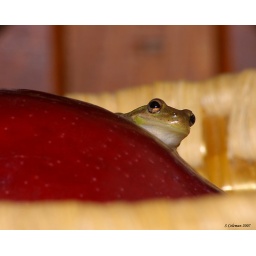
Frog in the fruit bowl